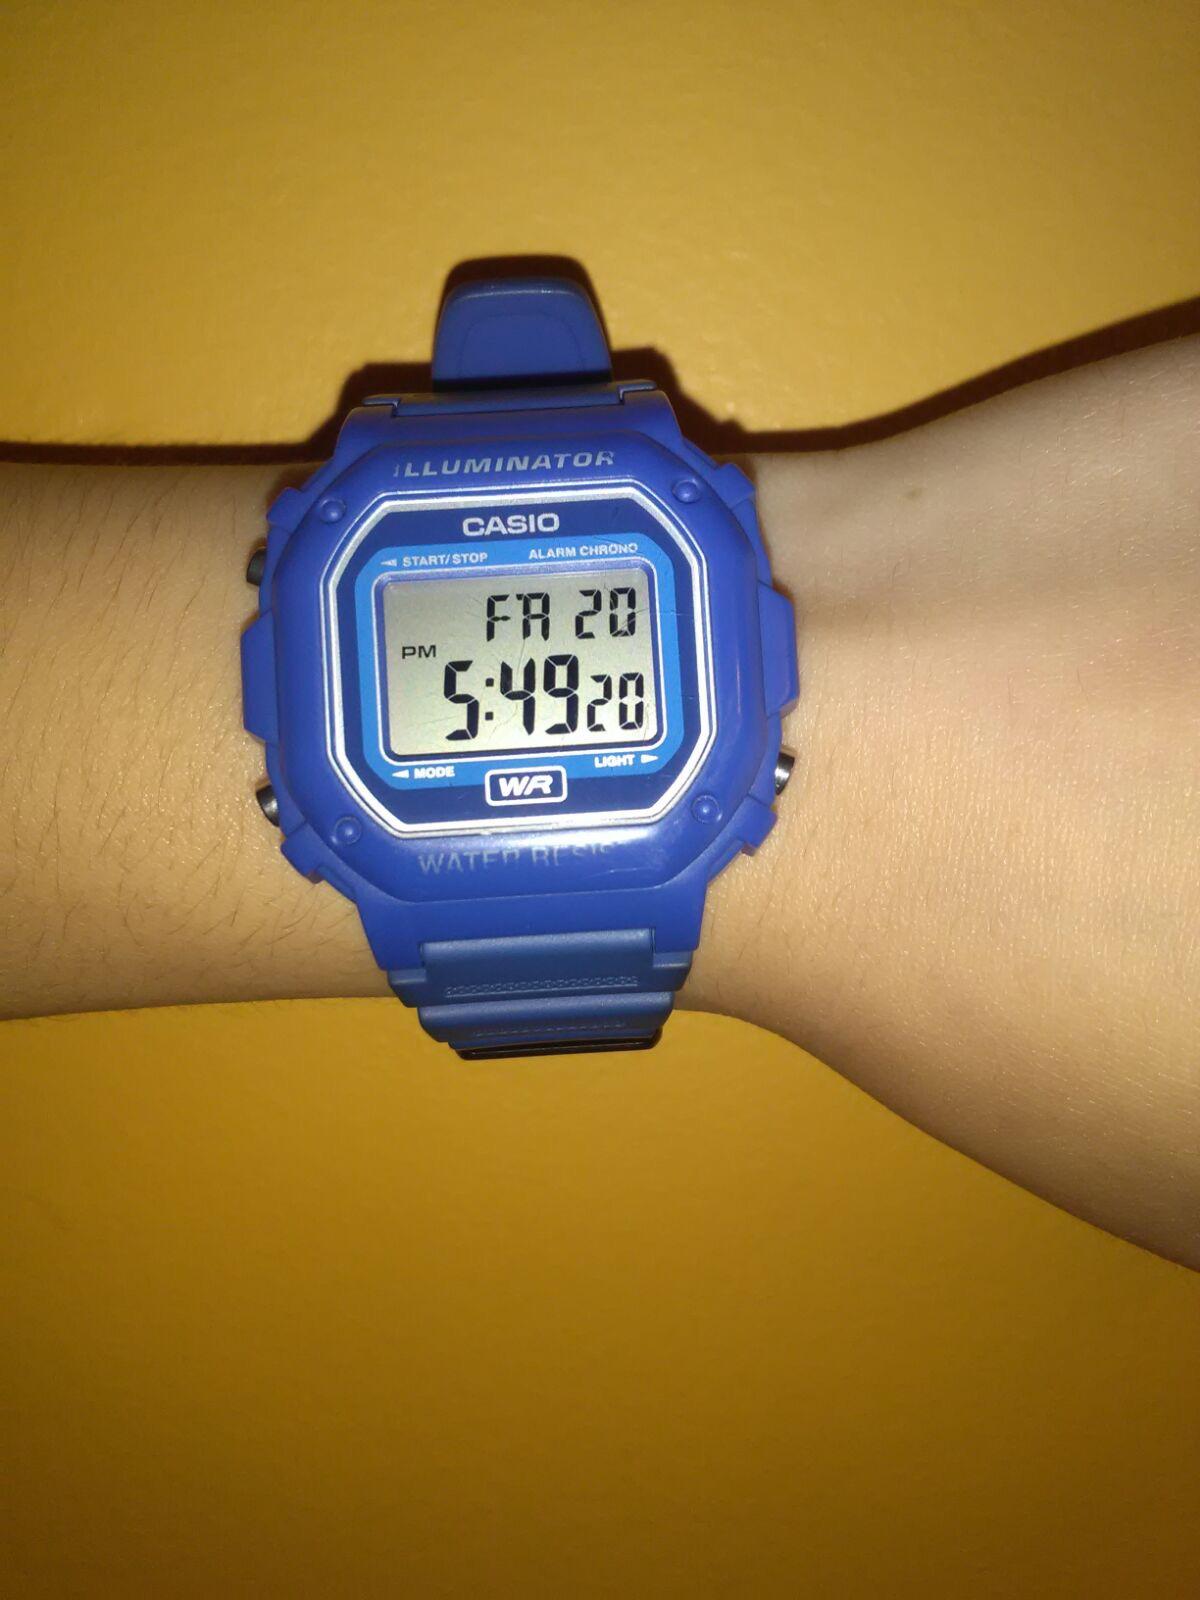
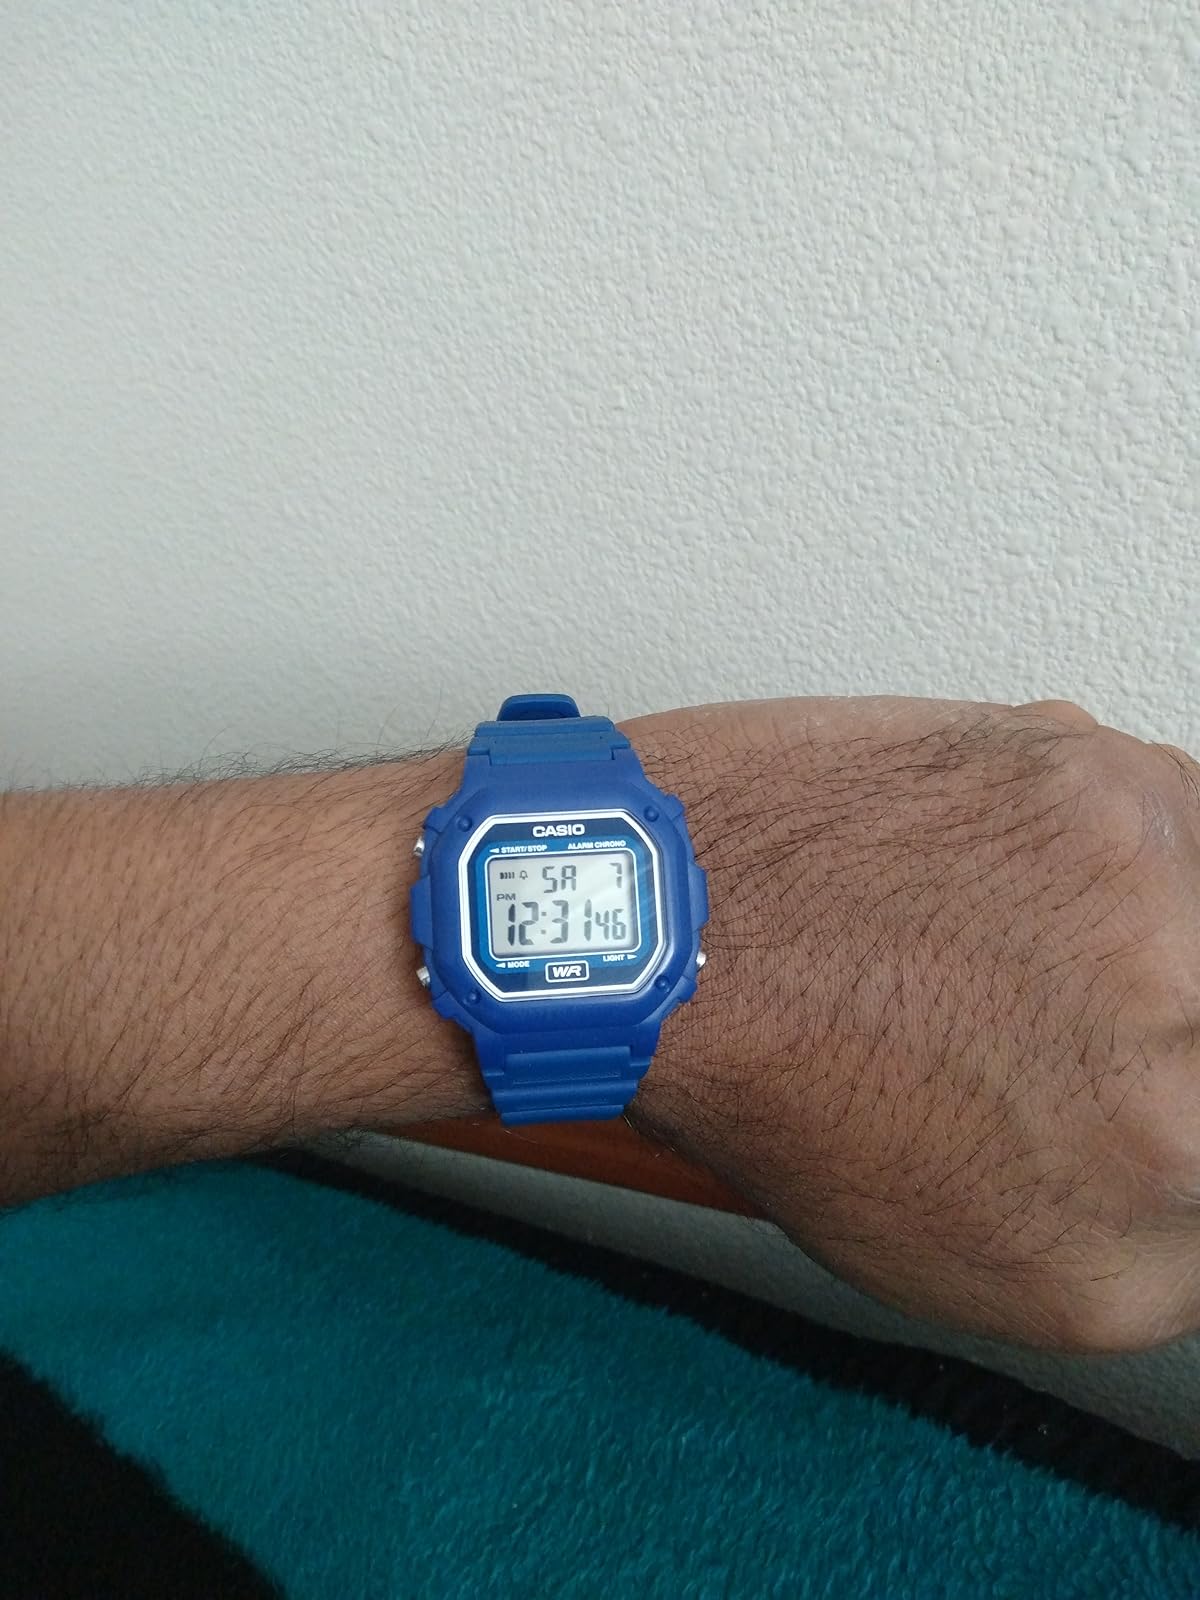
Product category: accessories_watch
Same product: yes